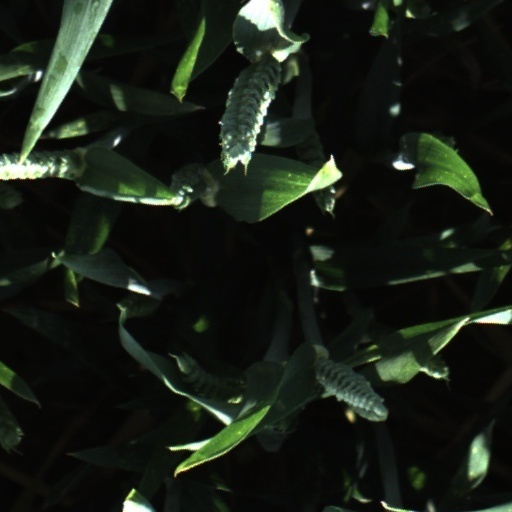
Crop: wheat